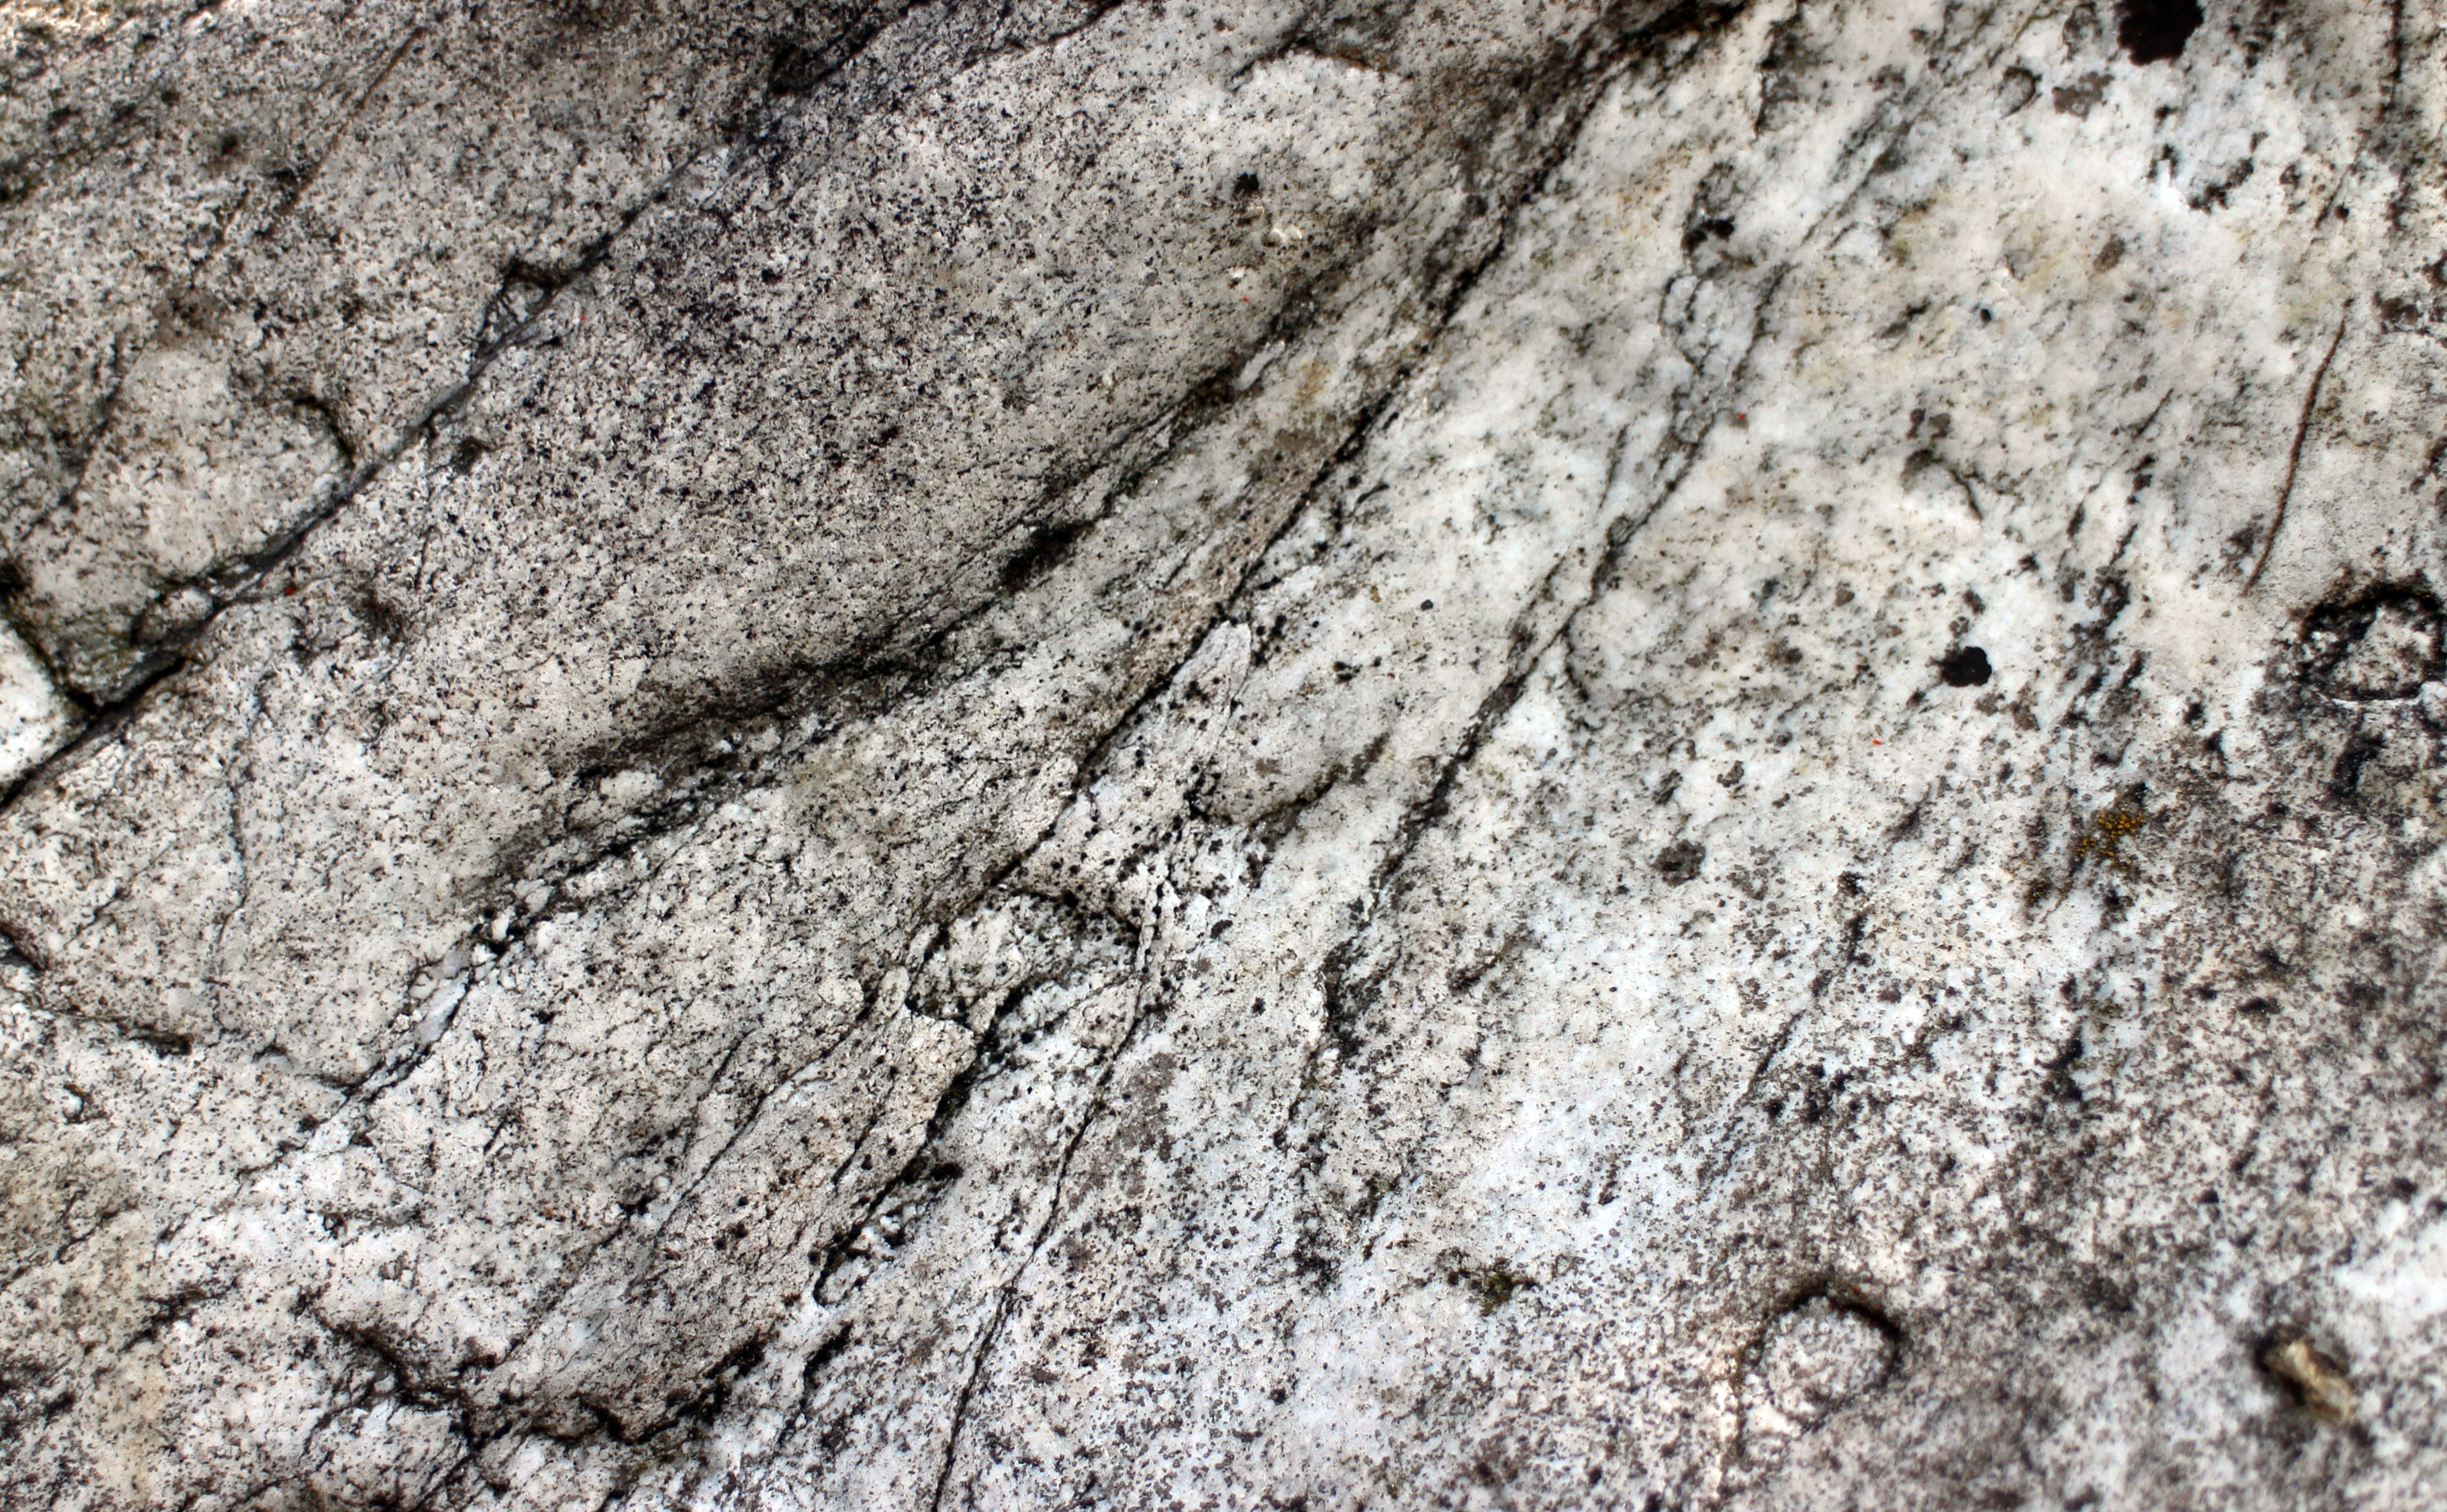
rock, structure, white, texture, flower, trunk, wall, stone, asphalt, soil, stone wall, material, grey, background, geology, hell, bedrock, flooring, igneous rock